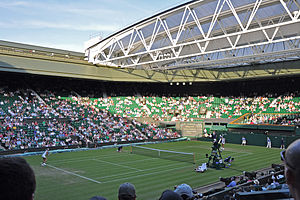
Wimbledon-mesterskaberne / Historie / 21. århundrede
Centre Court med åbent tag ved mesterskaberne i 2010.
The Championships, Wimbledon er verdens ældste tennisturnering og af mange anset som den mest prestigefyldte. Den har været afholdt i All England Lawn Tennis and Croquet Club i bydelen Wimbledon i London, Storbritannien siden 1877. Turneringen er en af tennissportens fire grand slam-turneringer, men Wimbledon er den eneste af dem, som fortsat spilles på græs, spillets oprindelige underlag.